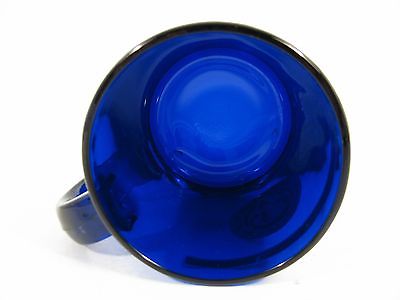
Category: mug